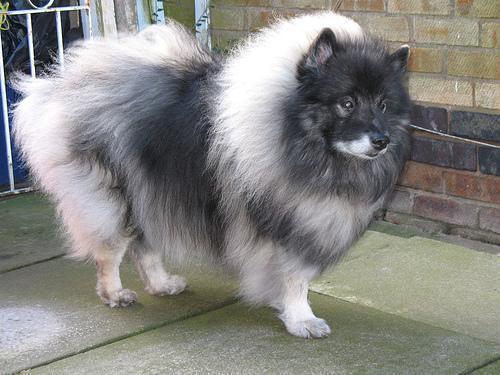
keeshond